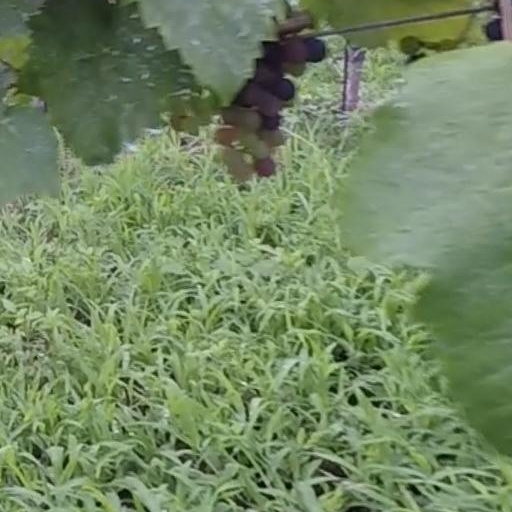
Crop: grape